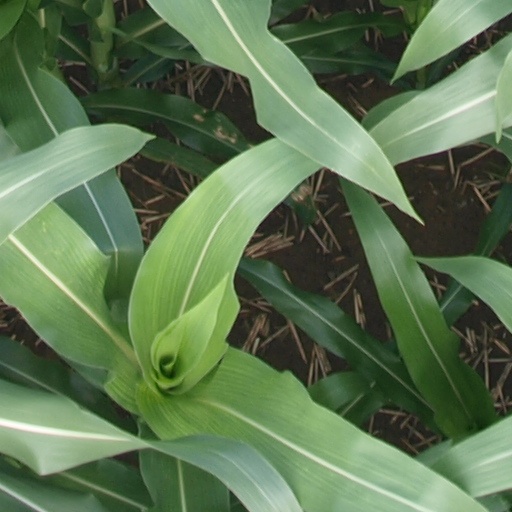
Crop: maize; corn